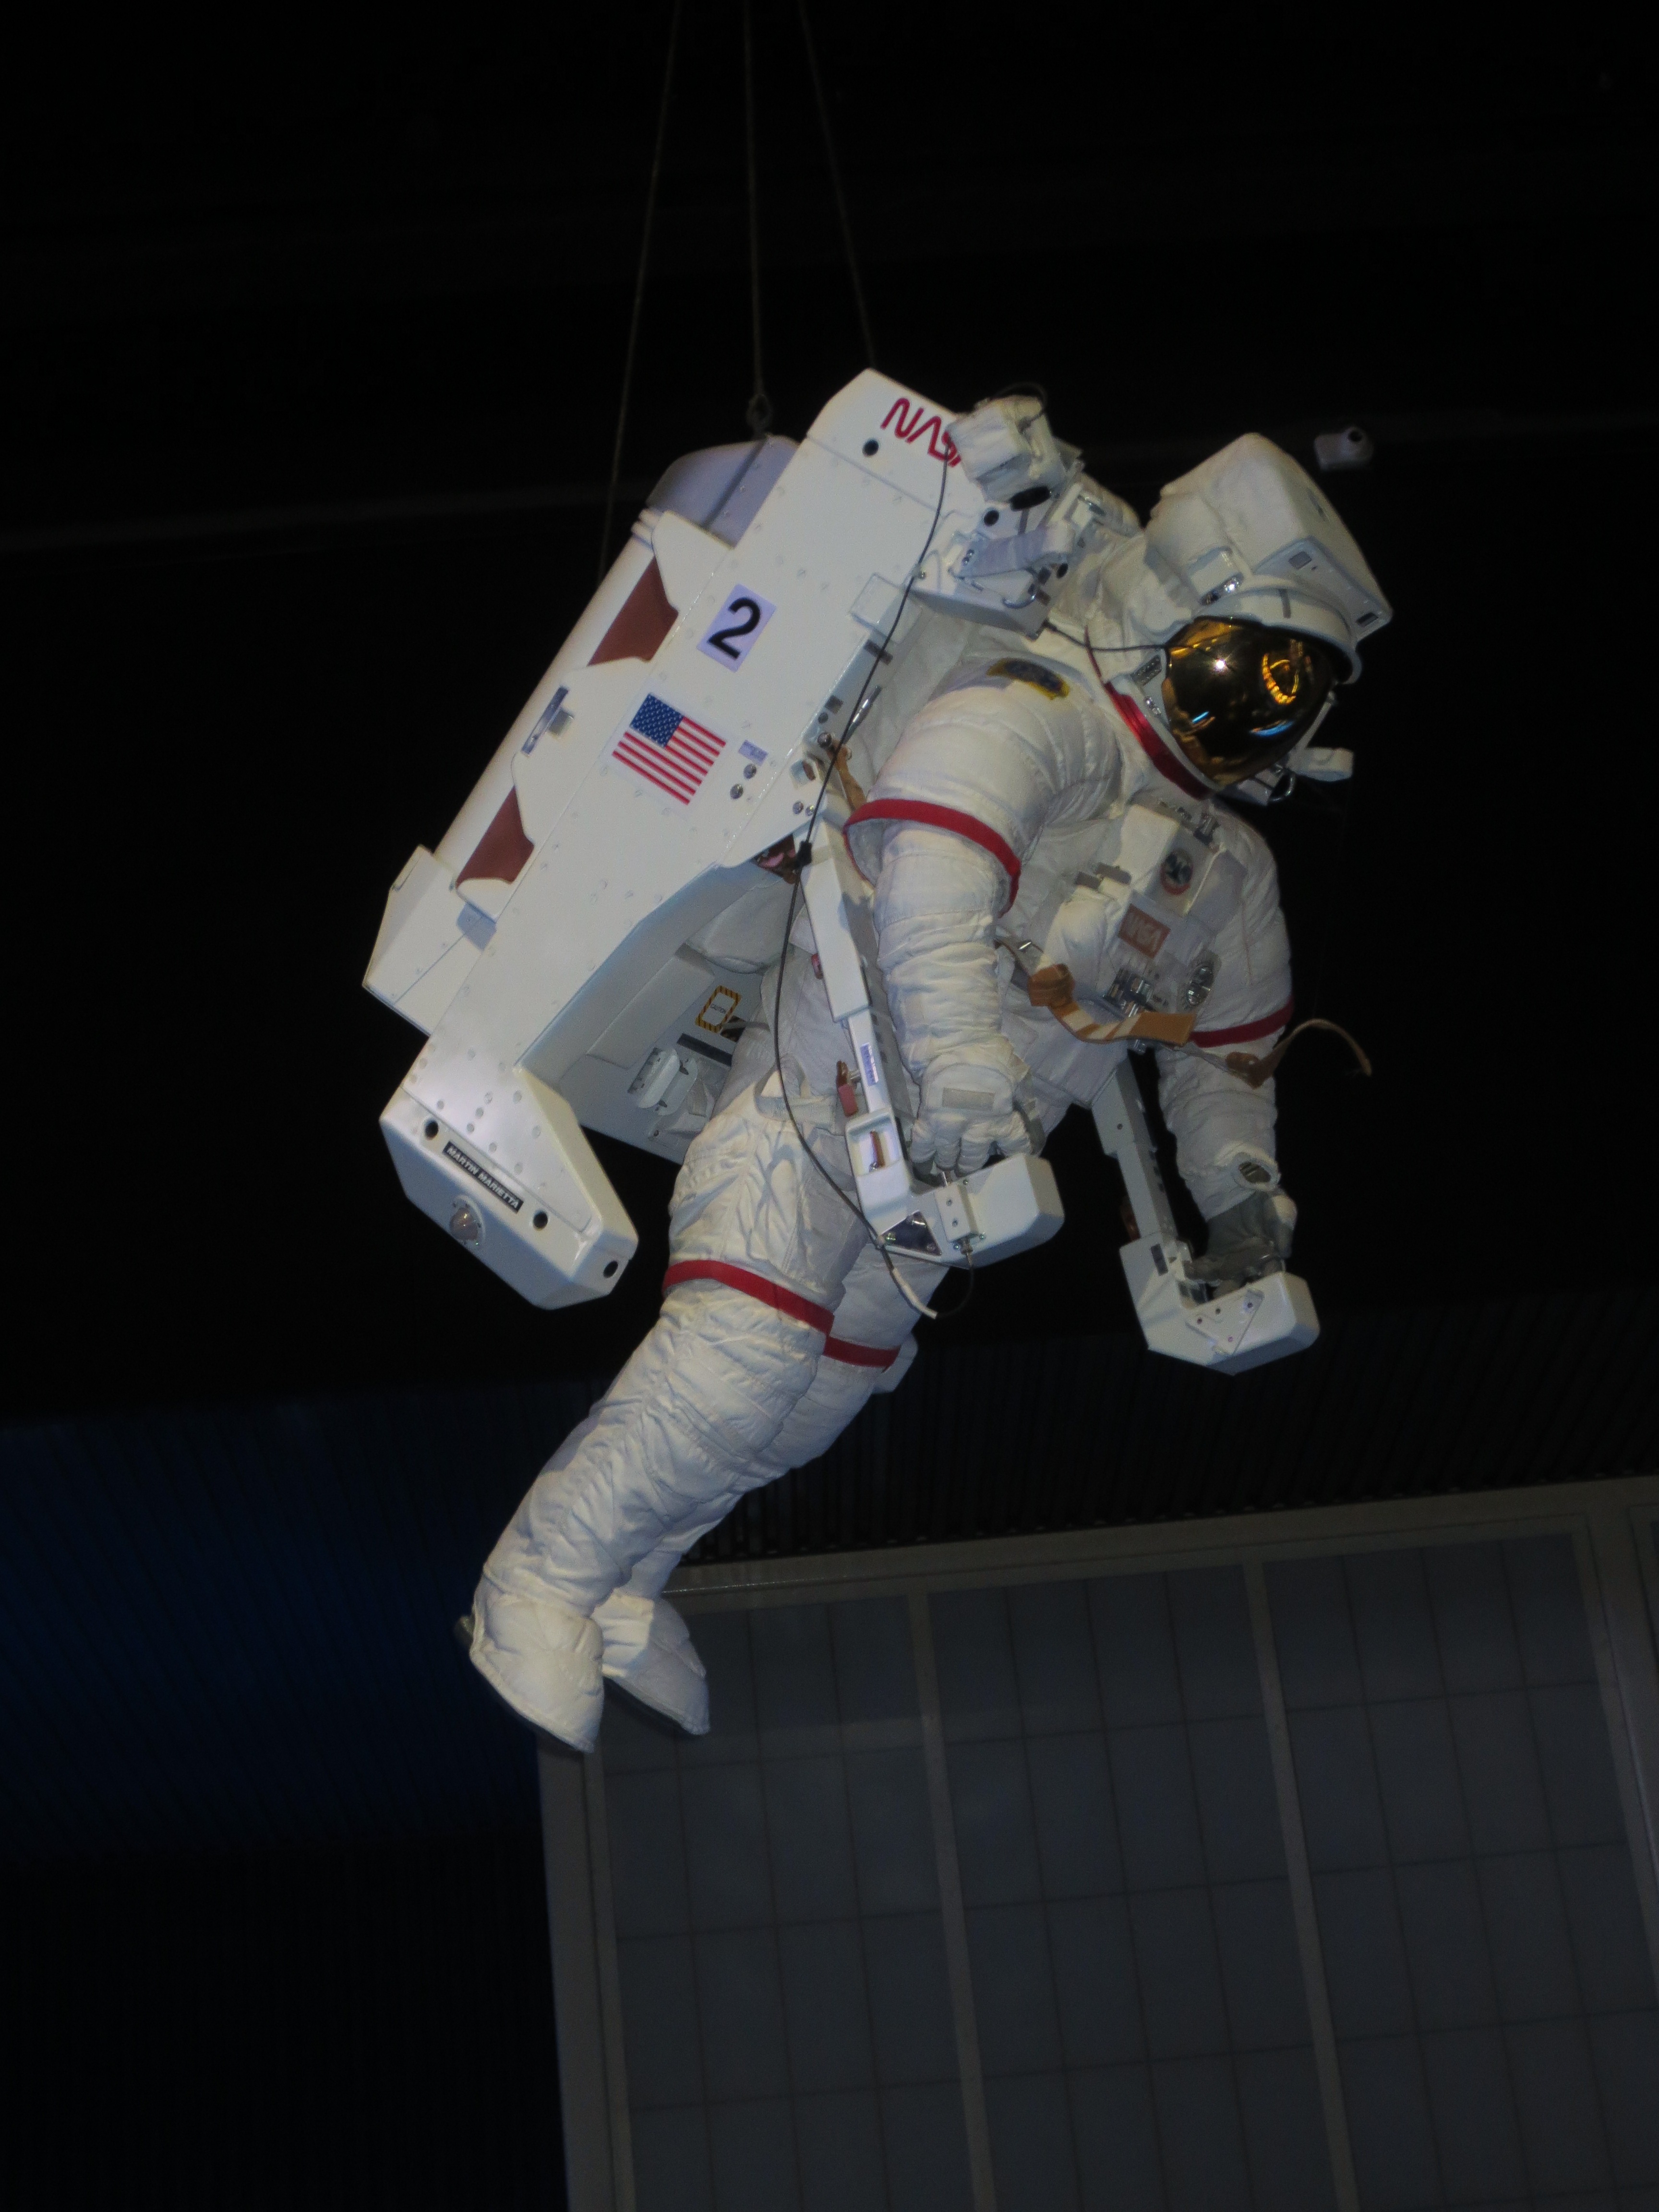
space, machine, toy, astronaut, nasa, spacesuit, figurine, atlantis, discovery, action figure, cape, screenshot, jetpack, cape kennedy